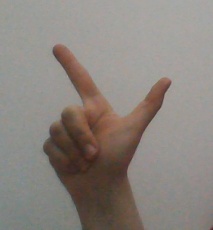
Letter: laam